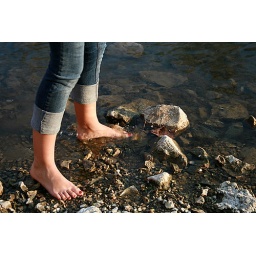
B-rippp. We found out there was glass in that water afterwards... =/